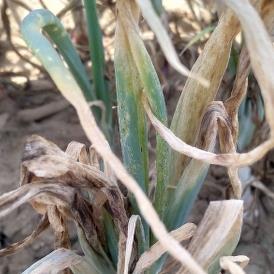
Crop: Onion
Condition: alternaria-d